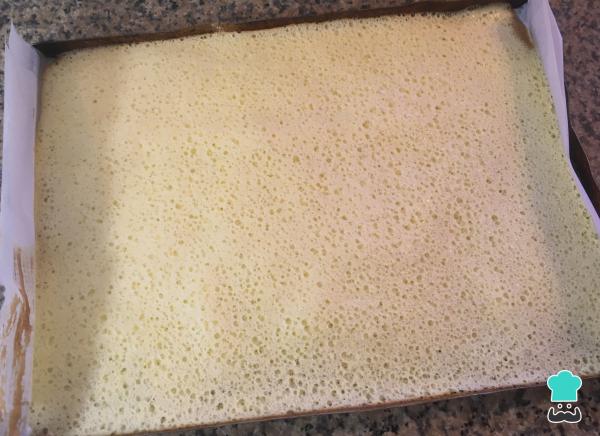
Lleva a horno a temperatura media de 180 ºC durante 10 minutos. Luego, retira del horno y déjalo enfriar.Truco: Es recomendable dejar enfriar el pionono cubriéndolo con una placa por arriba.